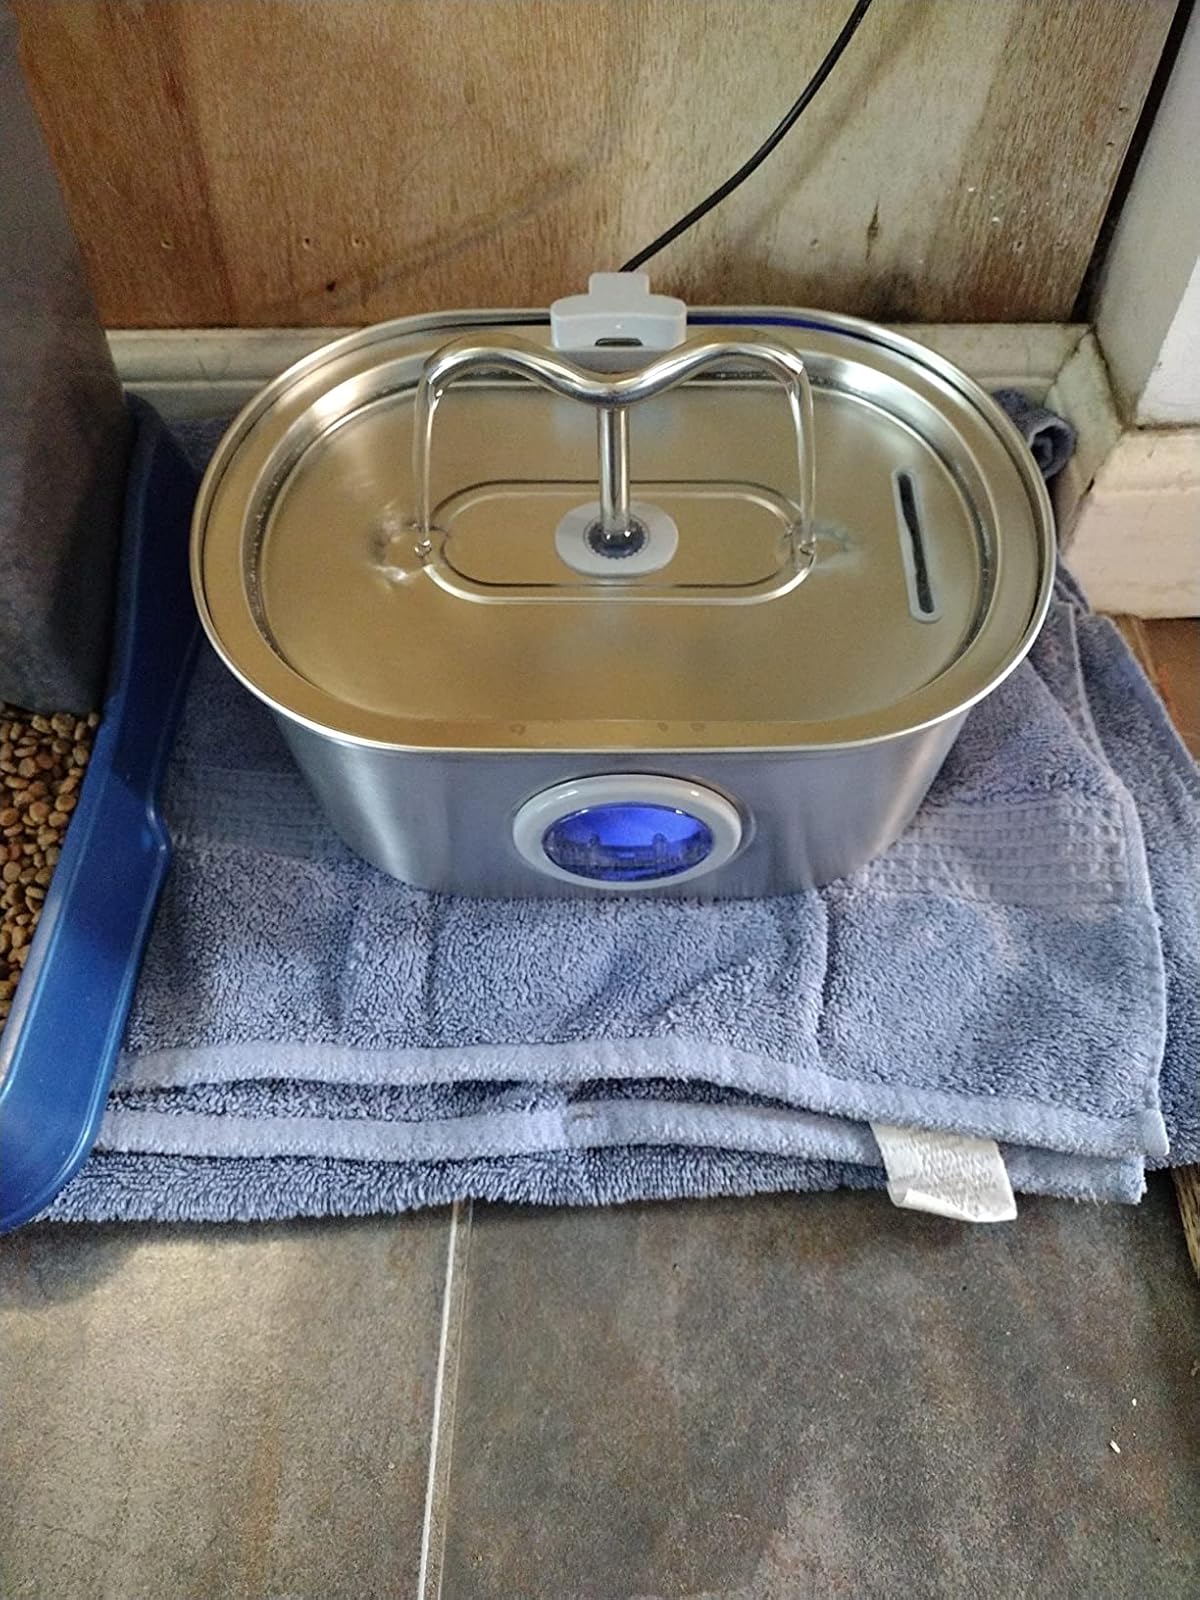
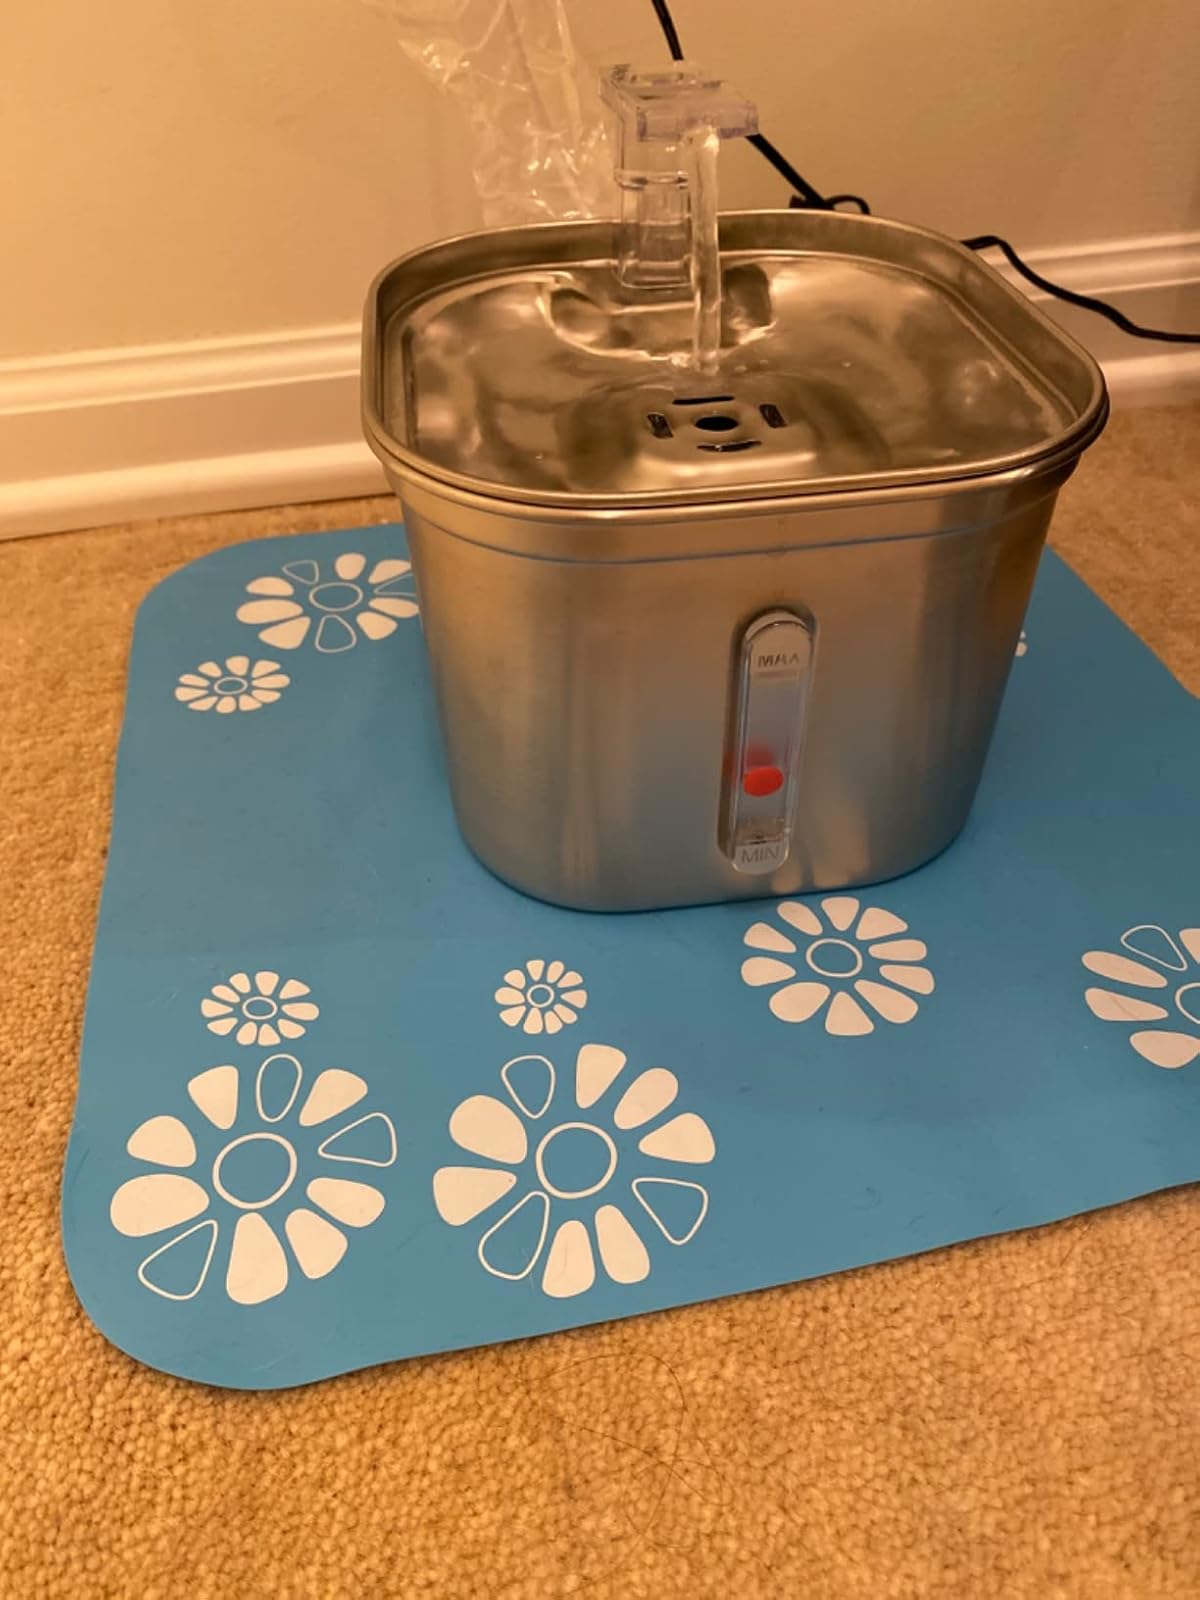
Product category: items_bowl
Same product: no